Rafael López (illustrator and artist)

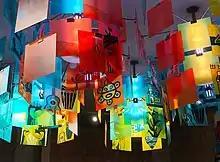
Smithsonian National Museum of the American Latino, Rafael López chandelier.

In 2022, Rafael López created 57 portraits documenting Latino heritage and culture in the U.S.,for"¡Presente! A Latino History of the United States" at the Smithsonian National Museum of the American Latino in Washington D.C. Lopez's work was part of the 2020 exhibit, "Now & Then: Contemporary Illustrators and their Childhood Art" and the 2017 exhibition, "Eric Carle and Friends: What's your Favorite Color?" at the Eric Carle Museum in Amherst, Massachusetts. In 2016, original paintings were exhibited at the Smithsonian's National Postal Museum at an exhibition called "New York City: A Portrait through stamp art". Several of Lopez's works were exhibited in 2016 at the National Hispanic Cultural Center in Albuquerque, New Mexico and in 2015 at the National Museum of Mexican Art in Chicago. Selected paintings on wood and original drawings were shown at a multimedia exhibition called "Writing With Pictures" at the California Center for the Arts. Original art by López can also be found in the Mazza Museum, International Art for children's books collection. Archival materials about the life and work of Rafael López are part of the University of California, Santa Barbara CEMA Library Collection. Works by Rafael López were exhibited at "Manifest Hope" in Washington D.C., "Manifest Equality" in Los Angeles and "Re:Form Education" in New York. In 2009, he was asked to create three paintings for Oprah Winfrey's school in South Africa and then presented them to her at the National Association for Independent Schools conference in Chicago, Illinois.